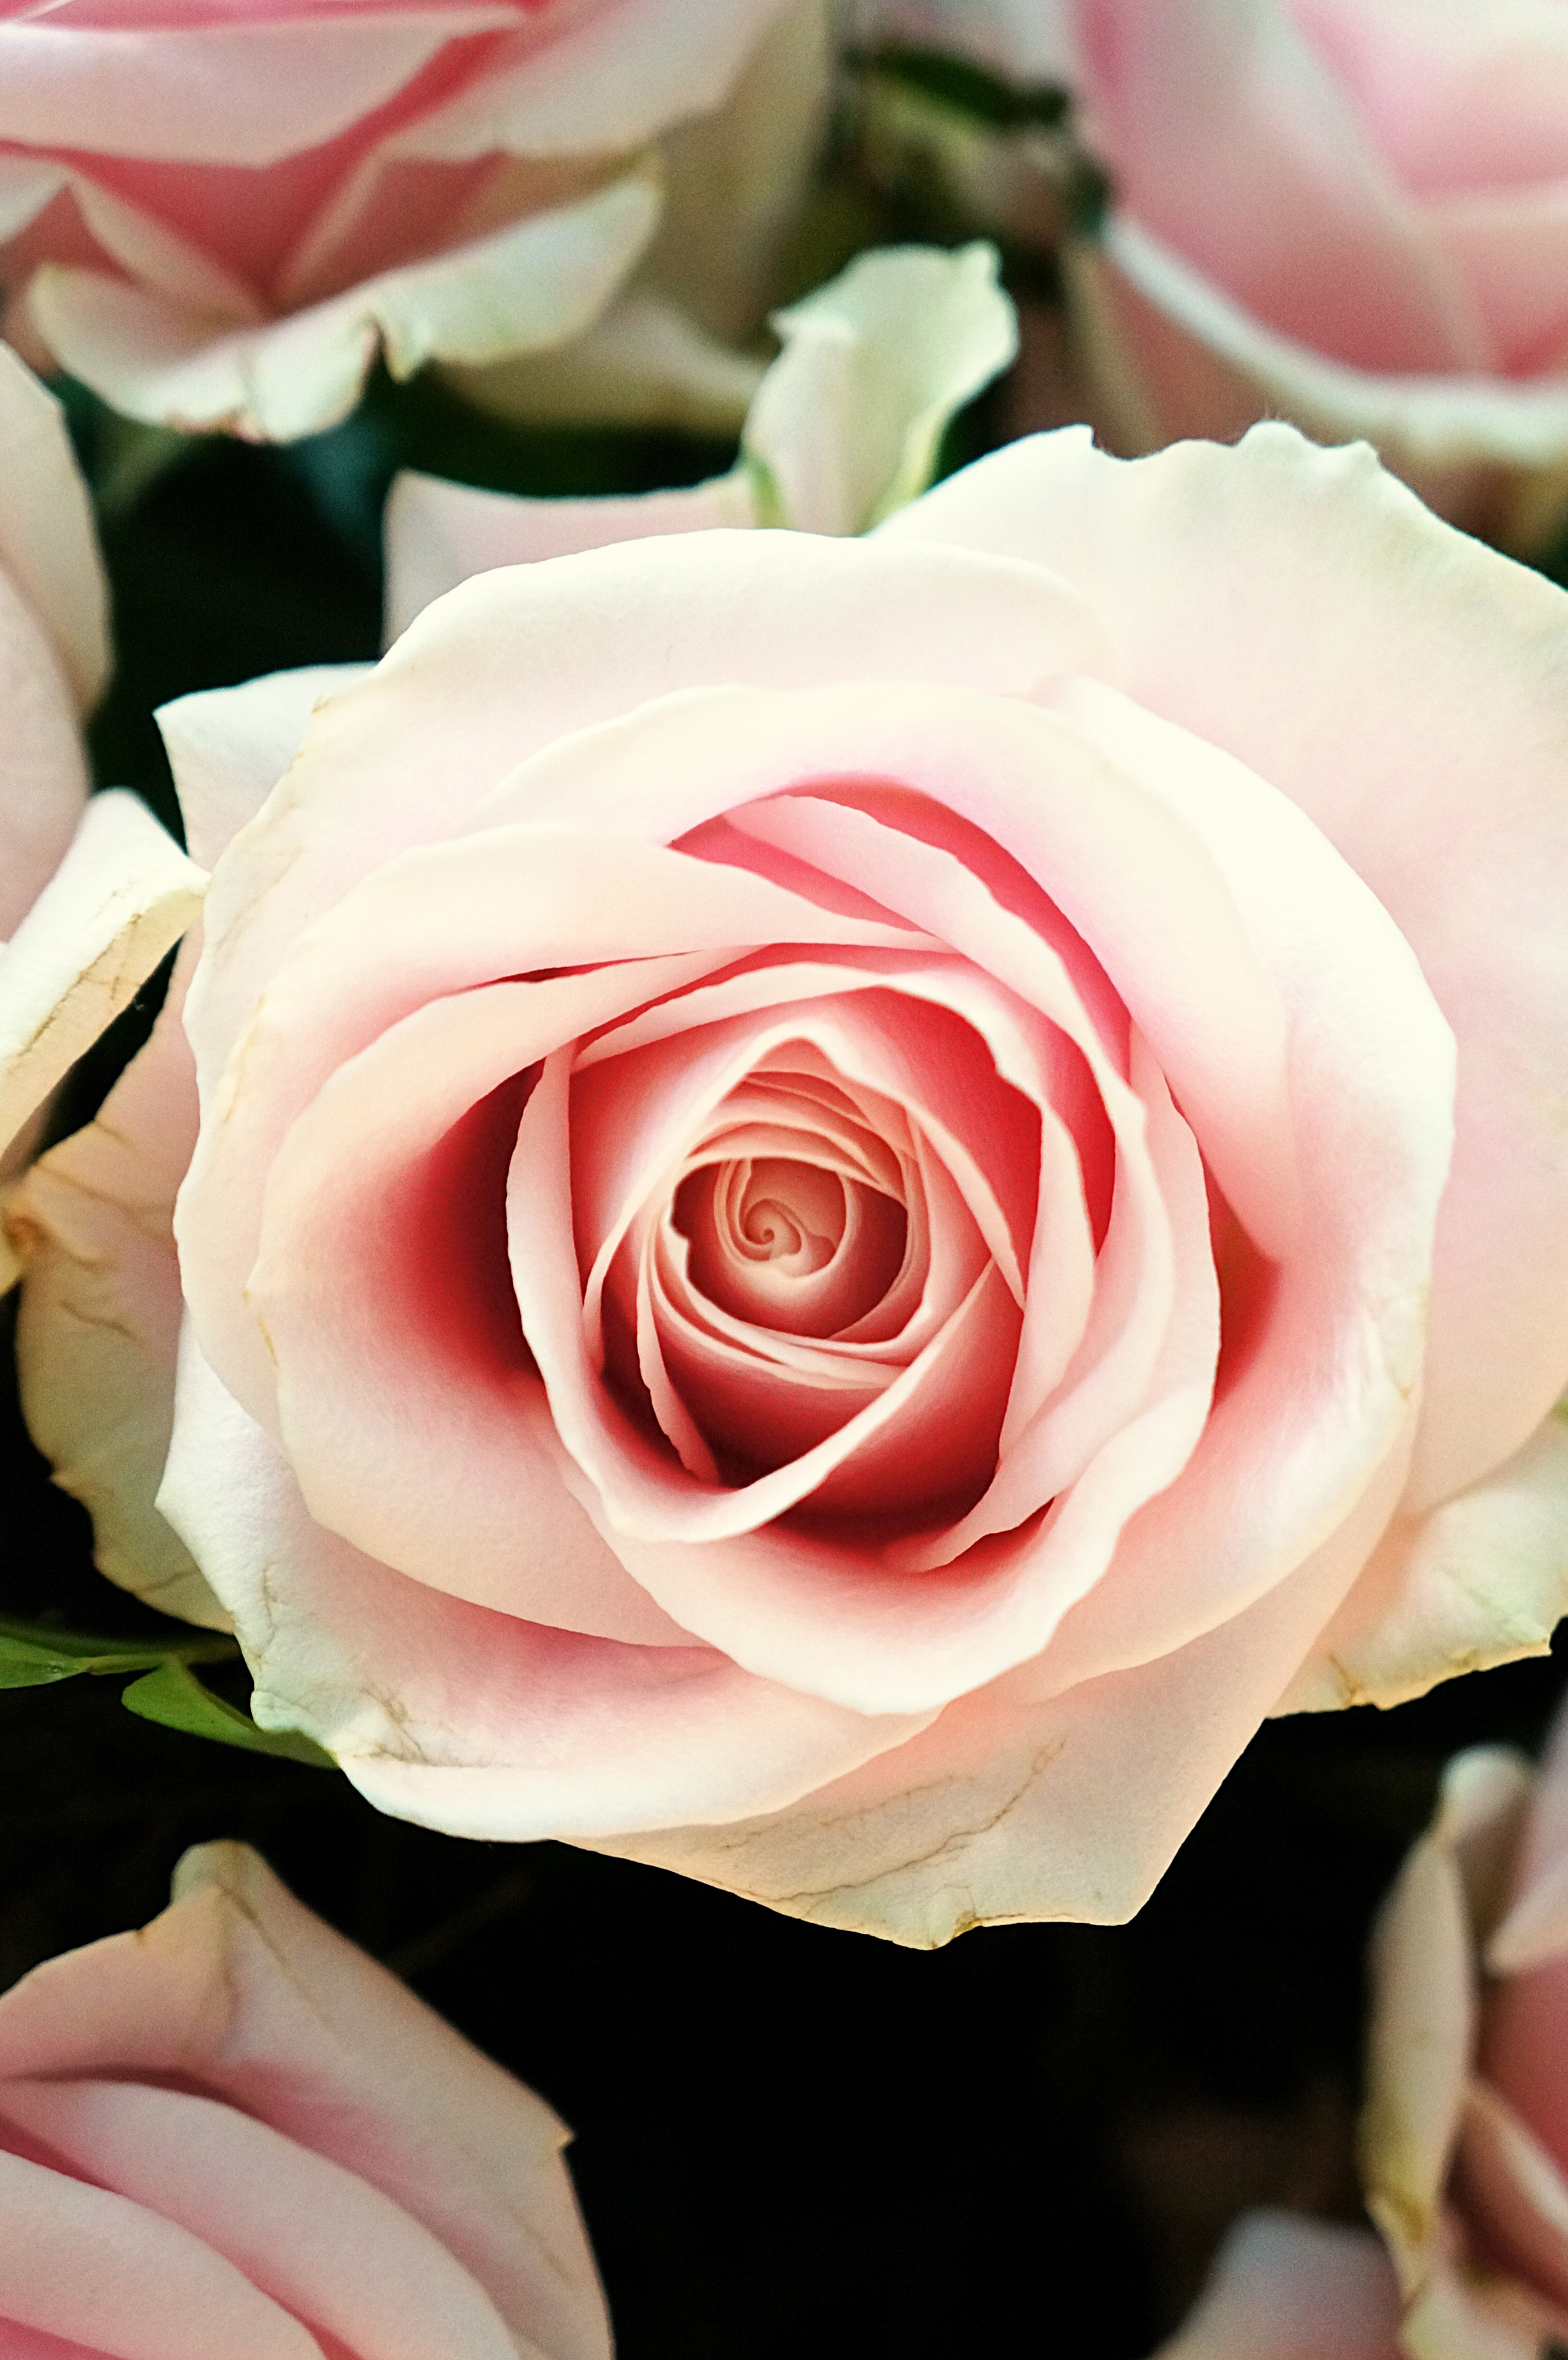
plant, photography, flower, petal, rose, food, red, pink, close up, floristry, macro photography, flowering plant, garden roses, rose family, flower bouquet, floral design, land plant, rose order, flower arranging